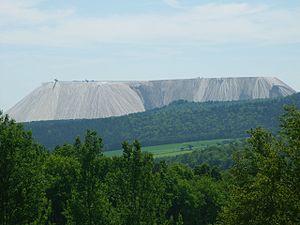
Un terril, terri ou halde est une colline artificielle construite par accumulation de résidu minier, sous-produits de l'exploitation minière, composés principalement de schistes, et en plus petite quantité de grès carbonifères et de résidus divers.